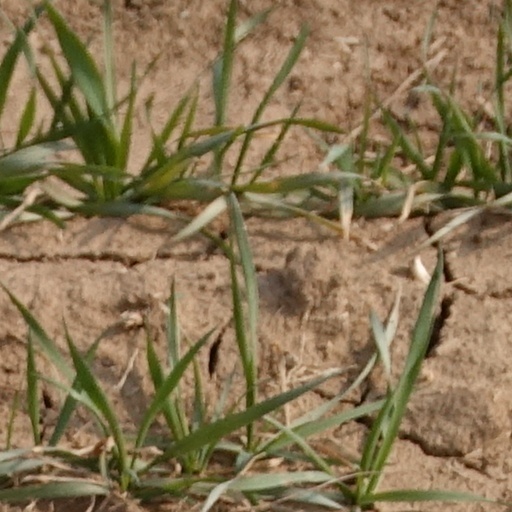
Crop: wheat